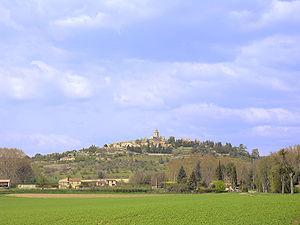
Reillanne est une commune française située dans le département des Alpes-de-Haute-Provence en région Provence-Alpes-Côte d'Azur.